Clash of Clans

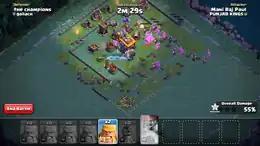
A player attacking another player's village in the builder base game mode

Following an update on 22 May 2017 Supercell released the new "Builder Base" game mode to the game. It allows players to sail to a new island and create a new village with a different set of buildings.